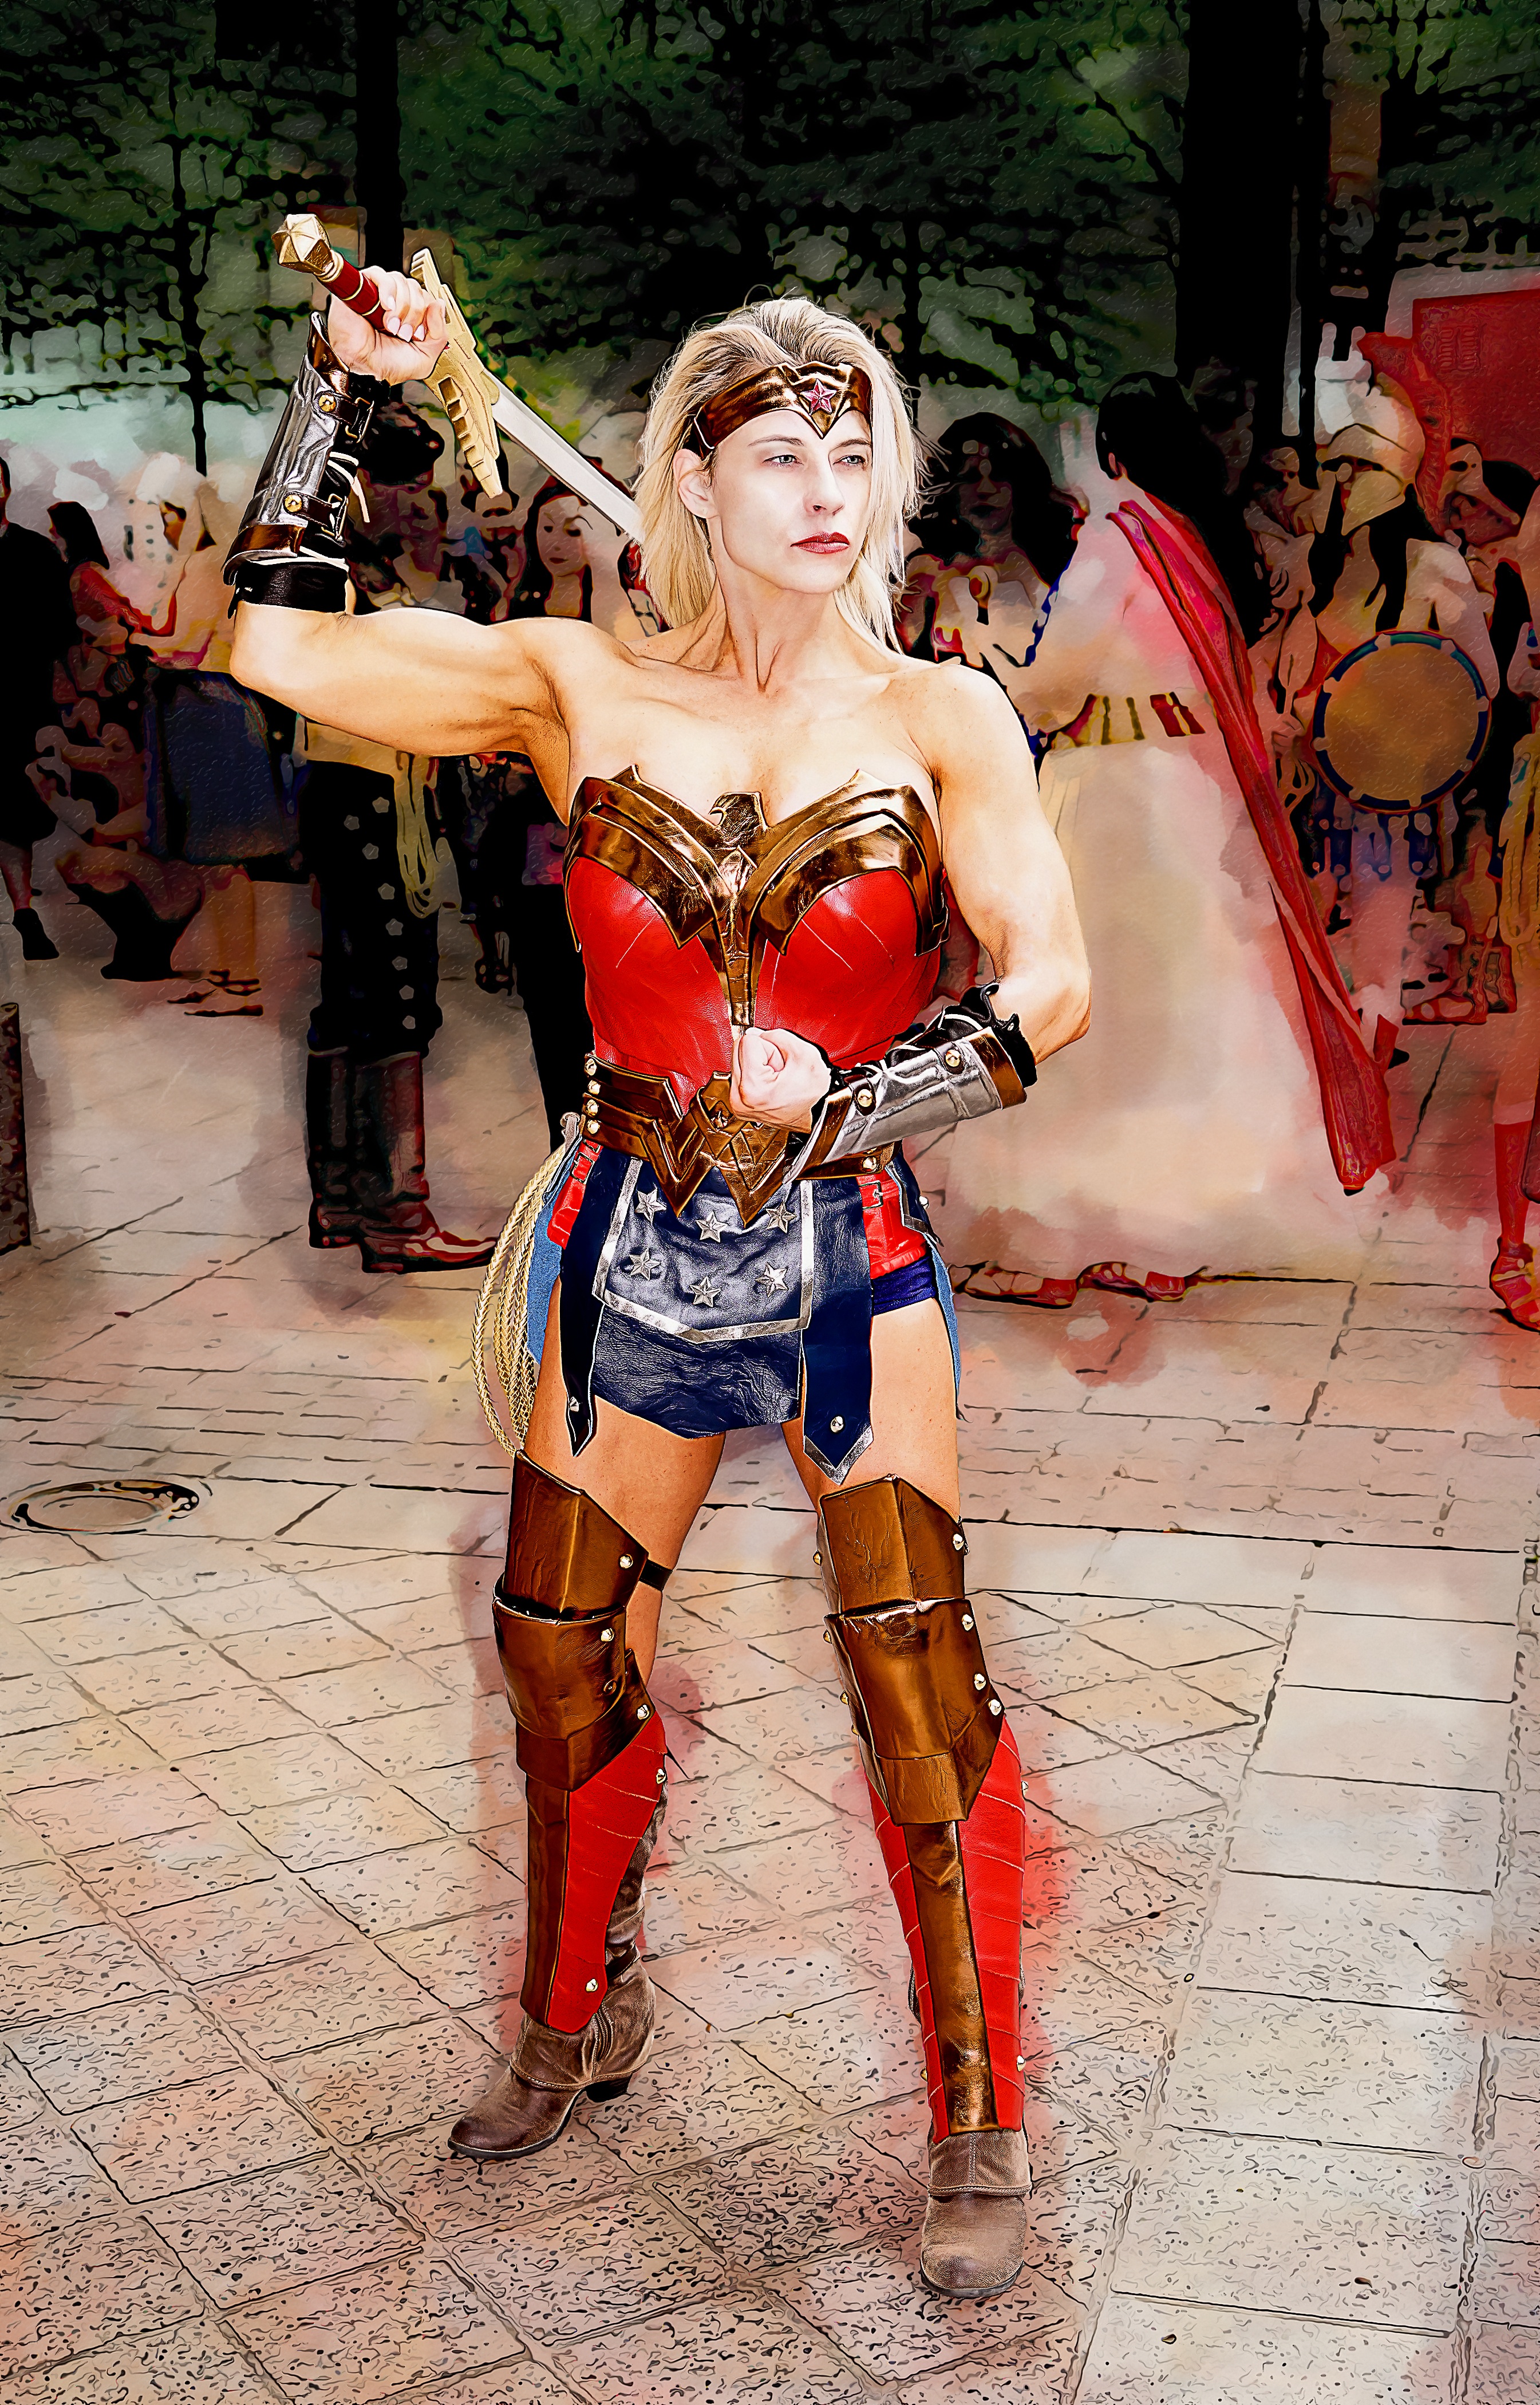
woman, photography, clothing, sword, 2016, cosplay, costume, anime, comics, wonder woman, muscles, dragoncon, kelley